Ciepielów, Masovian Voivodeship

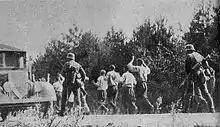
Polish POWs and German soldiers shortly before the Ciepielów massacre

On September 8, 1939, during the invasion of Poland, the village of Dąbrowa (near Ciepielów) was the site of a mass murder of over 250 Polish prisoners of war by German Wehrmacht troops. In December 1941, a minor ghetto was established in Ciepielów by German authorities; in October 1942 all of them (approximately 600) of them were sent to gas chambers of Treblinka extermination camp.